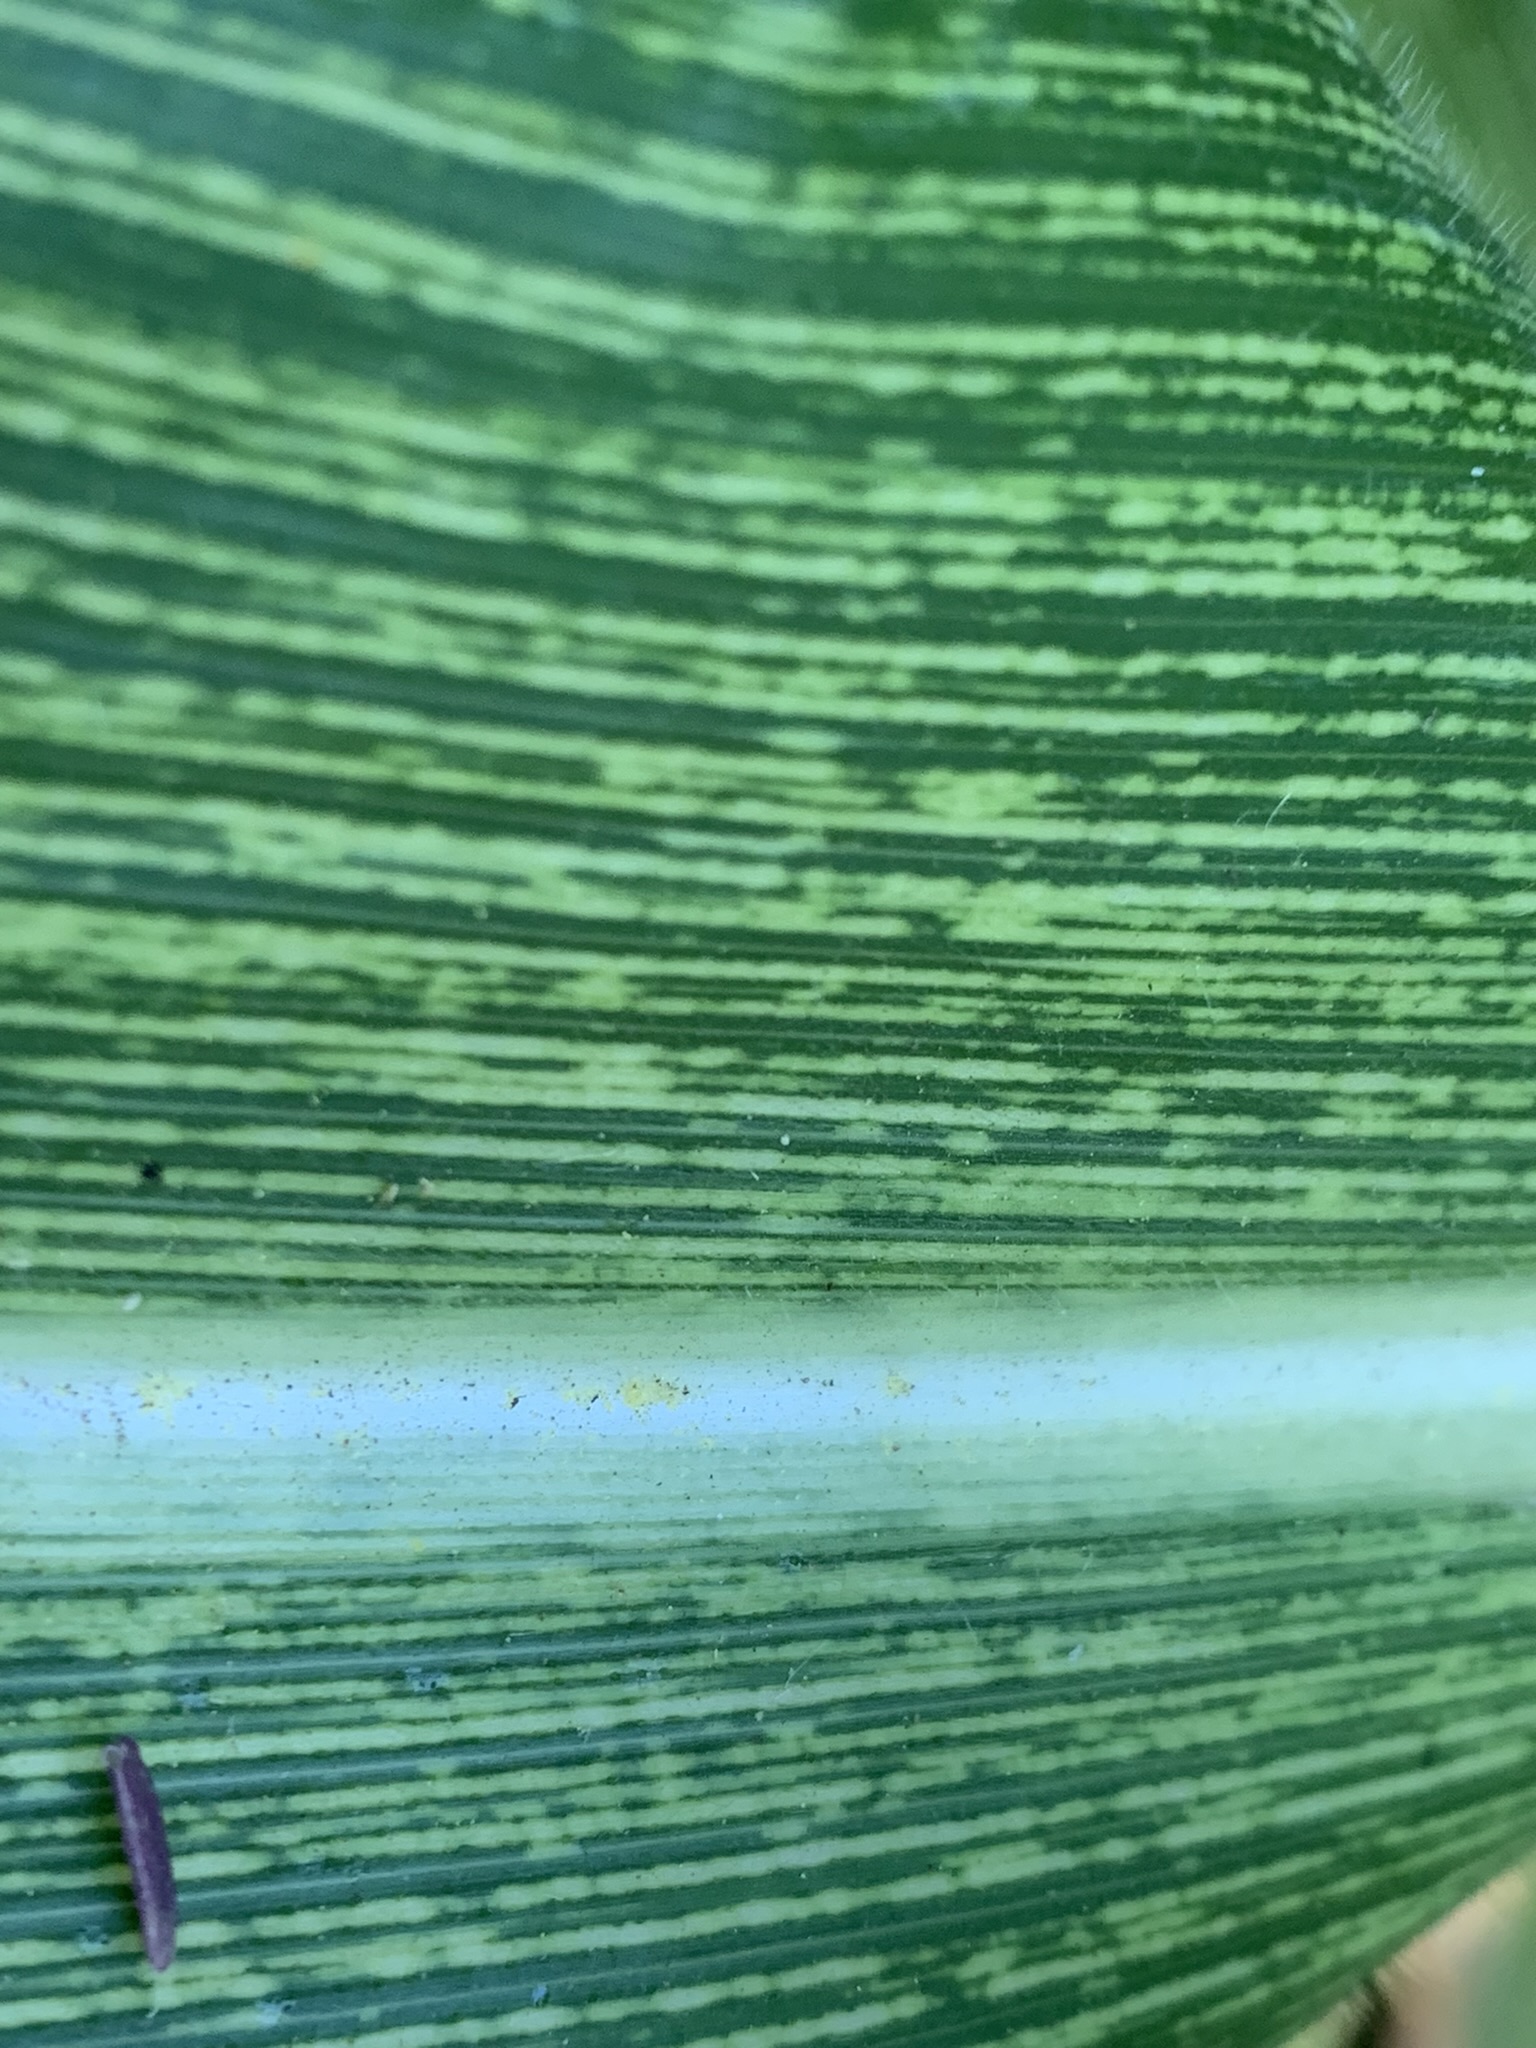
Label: MSV